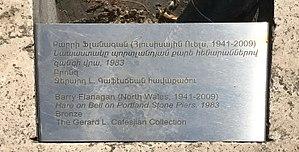
Art public, rue Tamanian, Erevan, 2017.